Horní Žukov

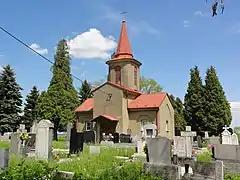
Lutheran chapel in the village

The village of Žukov was first mentioned in the document of Pope Gregory IX issued for Benedictine abbey in Tyniec in 1229 as "Zukow". Politically it belonged then to the Duchy of Opole and Racibórz, and since 1290 to the Duchy of Teschen. It was also a property of Benedictine monastery in Orlová founded around 1268. Probably because of financial problems the Benedictines sold part of the village, which later became known as "Horní Žukov". In 1526 the Duchy of Teschen became a part of the Habsburg monarchy.